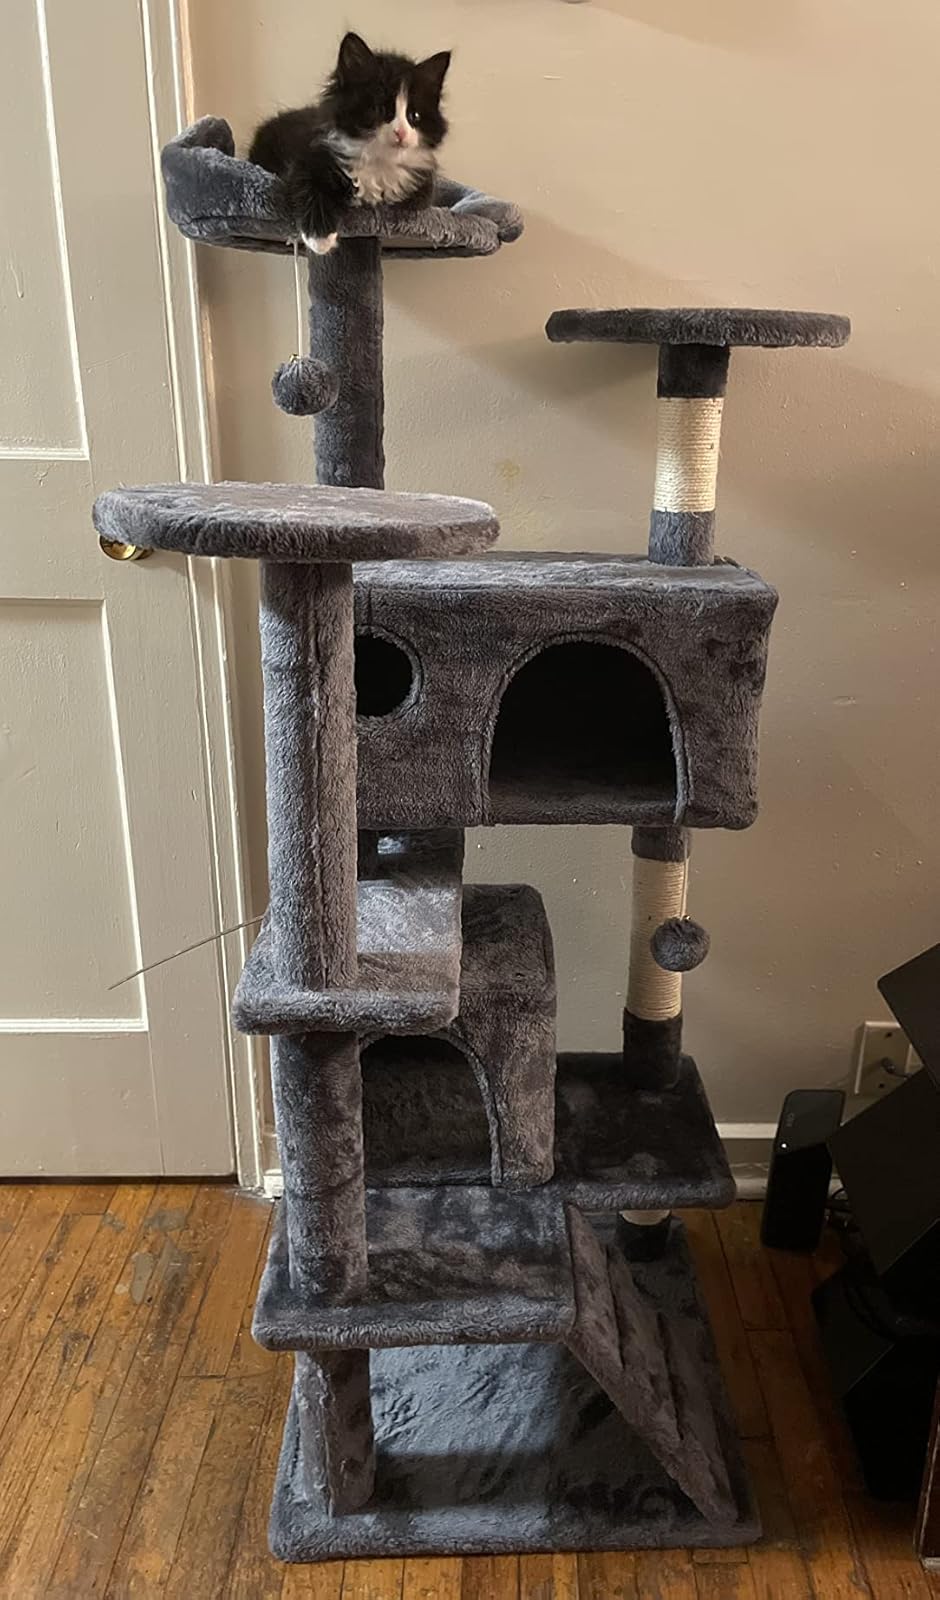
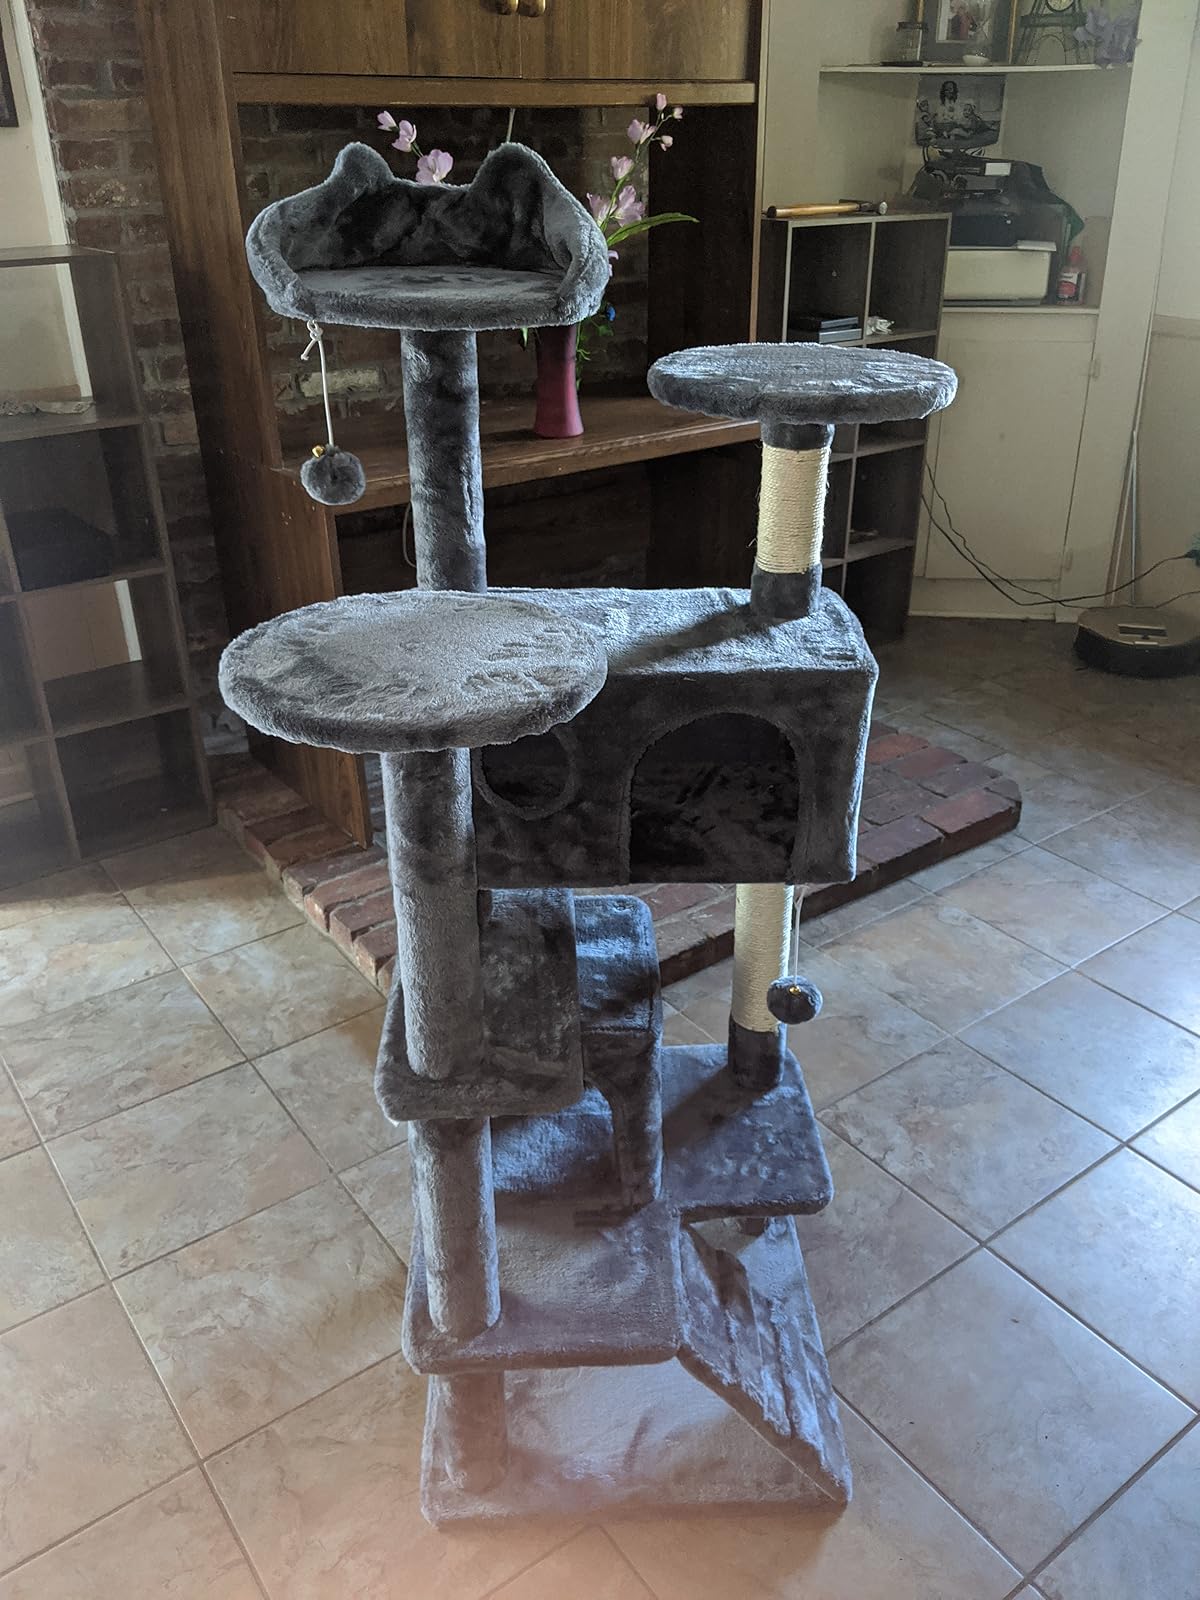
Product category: items_cat tree
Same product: yes